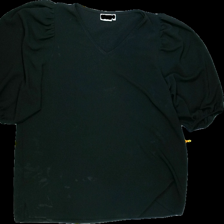
View: front
Type: Blouse
Category: Ladies
Brand: Isolde
Colors: Black
Material: 97%polyester 3%elastane
Pattern: Plain
Cut: Regular, V-collar
Size: XL
Season: All
Trend: No trend
Stains: Yes
Price range: <50
Recommended usage: Export